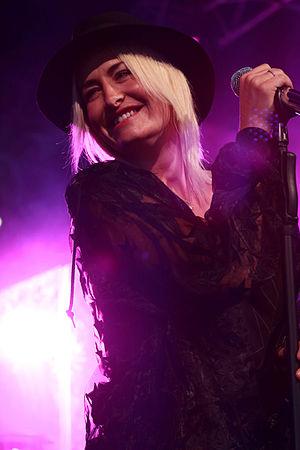
Sarah Connor est une chanteuse allemande, née le 13 juin 1980 à Delmenhorst ou Hambourg, en Allemagne. Elle est surtout connue en Allemagne, en Suisse et en Autriche. Parmi ses chansons les plus connues figurent From Sarah with Love, Let's Get Back to Bed-Boy!, Skin on Skin, Bounce, Living to Love You et Wie schön du bist.